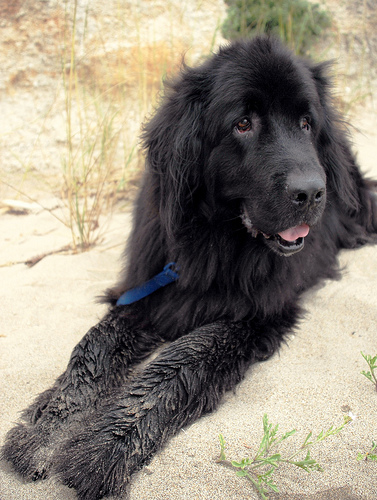
Animal: dog
Breed: newfoundland